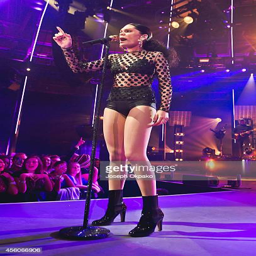
pop artist performs on stage at festival